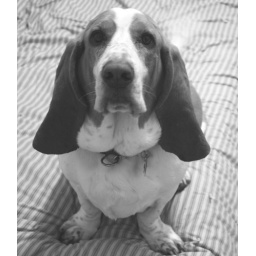
This dog would never eat socks or put his face in the toilet. Promise.